Deora, Colorado

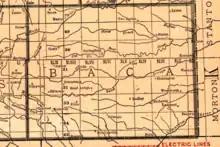
Baca County, Colorado, in 1921, showing the locations of Deora and Maxey in the northwestern part of the county

When a post office was established in 1920, the postmistress suggested naming the settlement "de" "oro", meaning "of gold" in Spanish. Examinations for rural carriers in Stonington and Deora took place in June 1921. The excavation work for what the "Springfield Democrat-Herald" called a large post office building began in March 1922. Construction began in August.